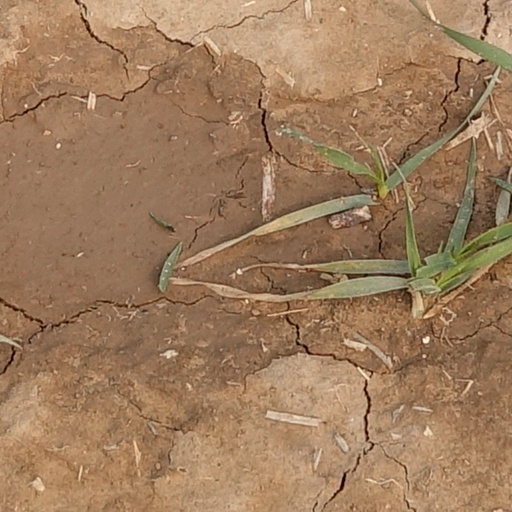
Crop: wheat